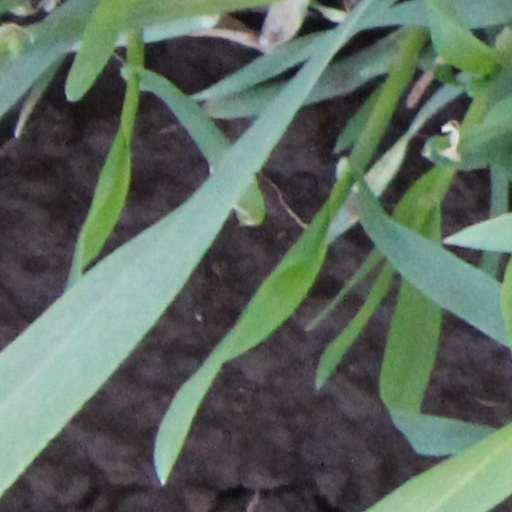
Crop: wheat